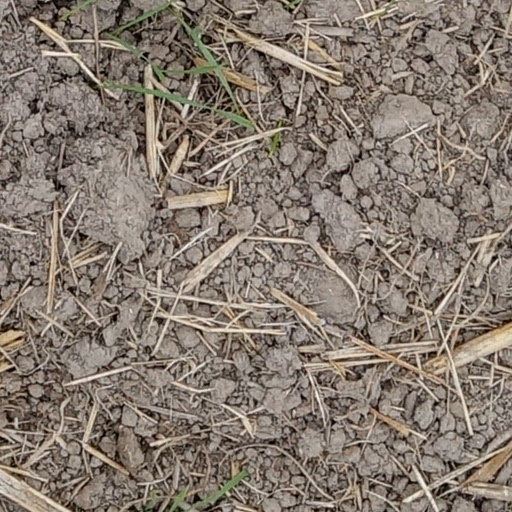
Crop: wheat